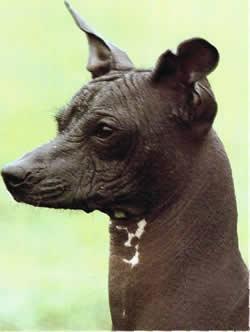
Mexican_hairless